Chuck Tollefson

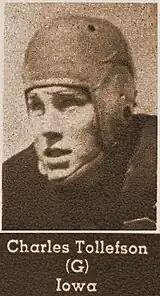

Charles William Tollefson (February 28, 1917 – August 20, 1989) was an American football player who played collegiately for the Iowa Hawkeyes from 1938 to 1940 and professionally for the Green Bay Packers from 1944 to 1946. While he was on the team, the Green Bay Packers won the National Football League championship in 1944. During World War II, Tollefson served in the United States Marine Corps. A dispute about his pay after he was fired by the Packers resulted in a court decision important to professional athletic contracts in the United States.